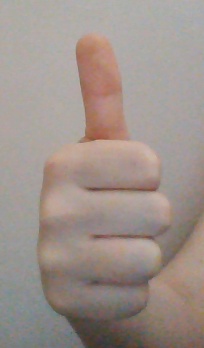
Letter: aleff